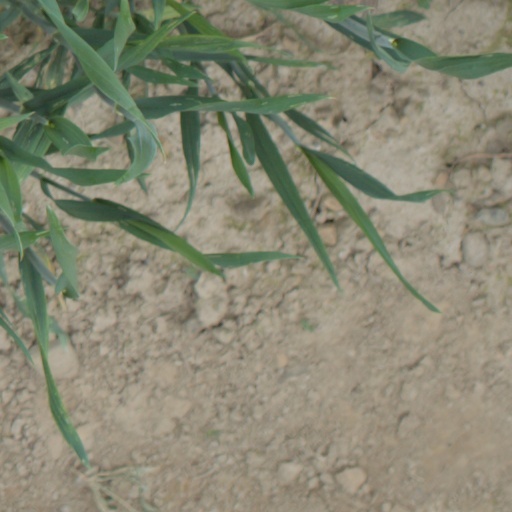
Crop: wheat